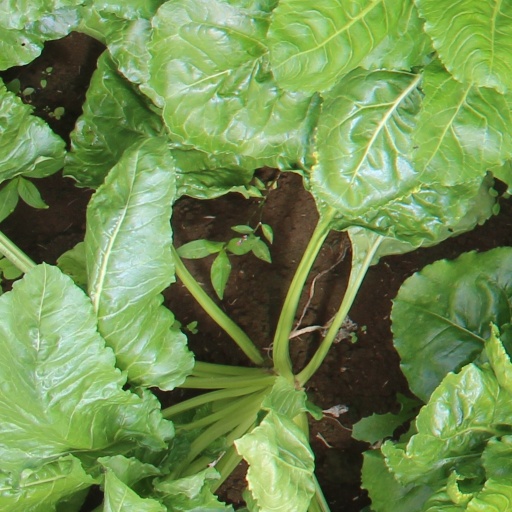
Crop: sugar beet